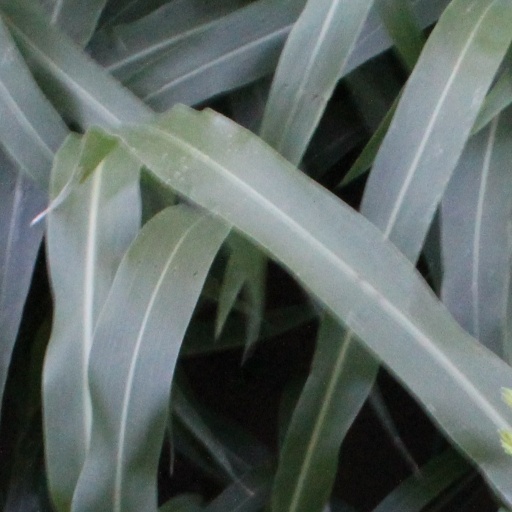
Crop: sorghum